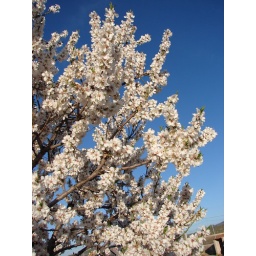
Almond blossom against the blue sky